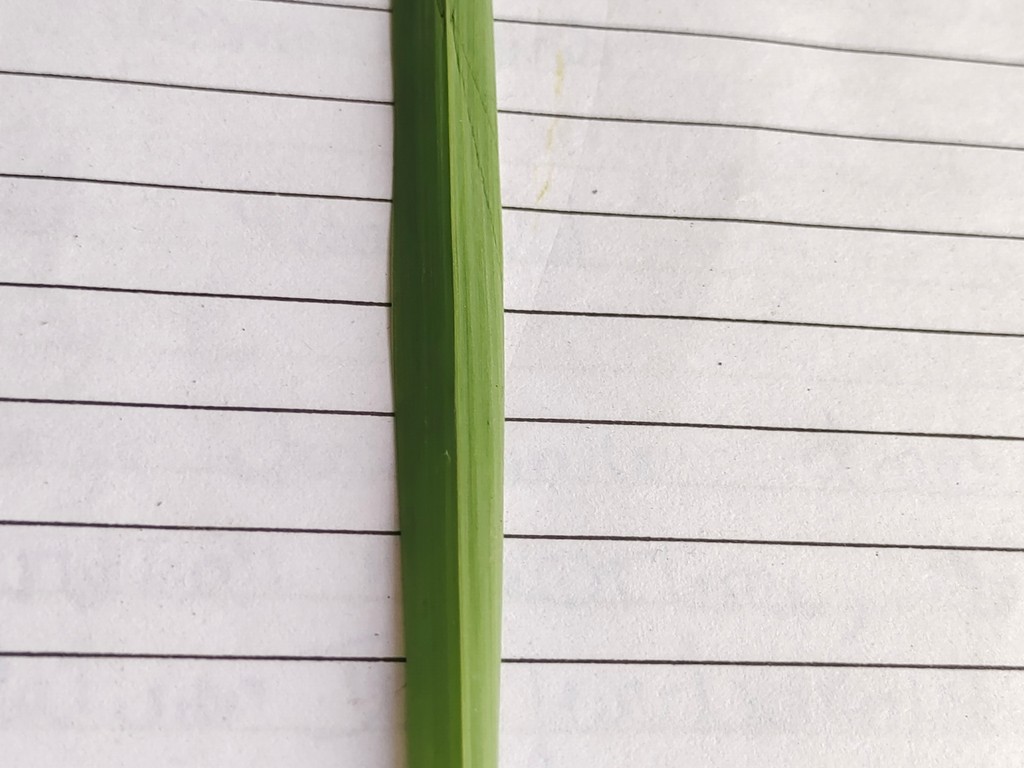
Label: Healthy